Sky position (RA, Dec in degrees): 178.217, 2.923
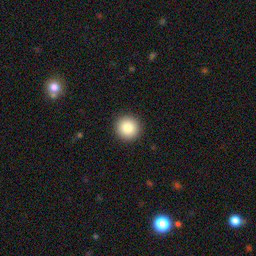
Galaxy morphology: Round Smooth Galaxies